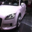
Label: automobile